Dionisio Lachovicz

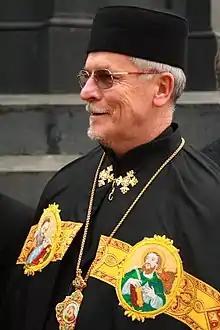
Bishop Lachovicz in 2007

Bishop Dionisio Paulo Lachovicz, O.S.B.M. (born 2 July 1946) is a Brazilian-born Ukrainian Greek Catholic hierarch. He was an Apostolic Visitor for the Ukrainian Greek Catholics in Italy (until 2019) and Spain (until 2016). Prior to this appointment, he served as a Curial Bishop of the Major Archeparchy of Kyiv-Halych from 21 December 2005, until 19 January 2009, under the title of Titular Bishop of Egnatia. From 5 September 2019, he was a Delegate with the rights of Apostolic Exarch for the Ukrainian Catholic Apostolic Exarchate of Italy, and later become a full Apostolic Exarch, until his retirement on 7 March 2025.